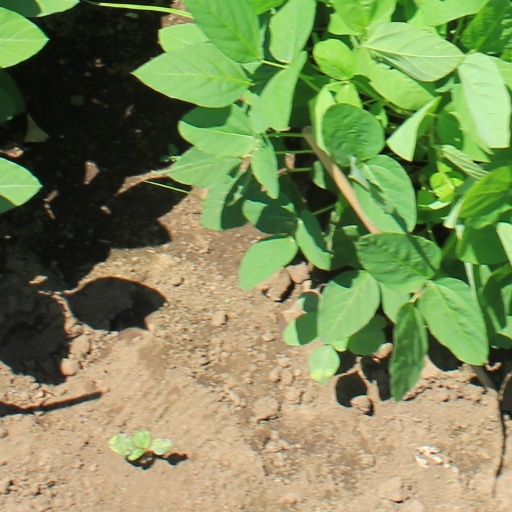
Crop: soybean